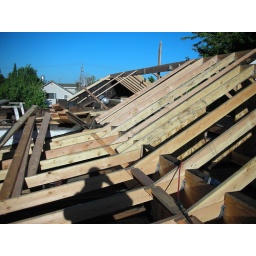
over Kris bedroom where I'm standing